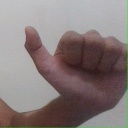
अक्षर: त